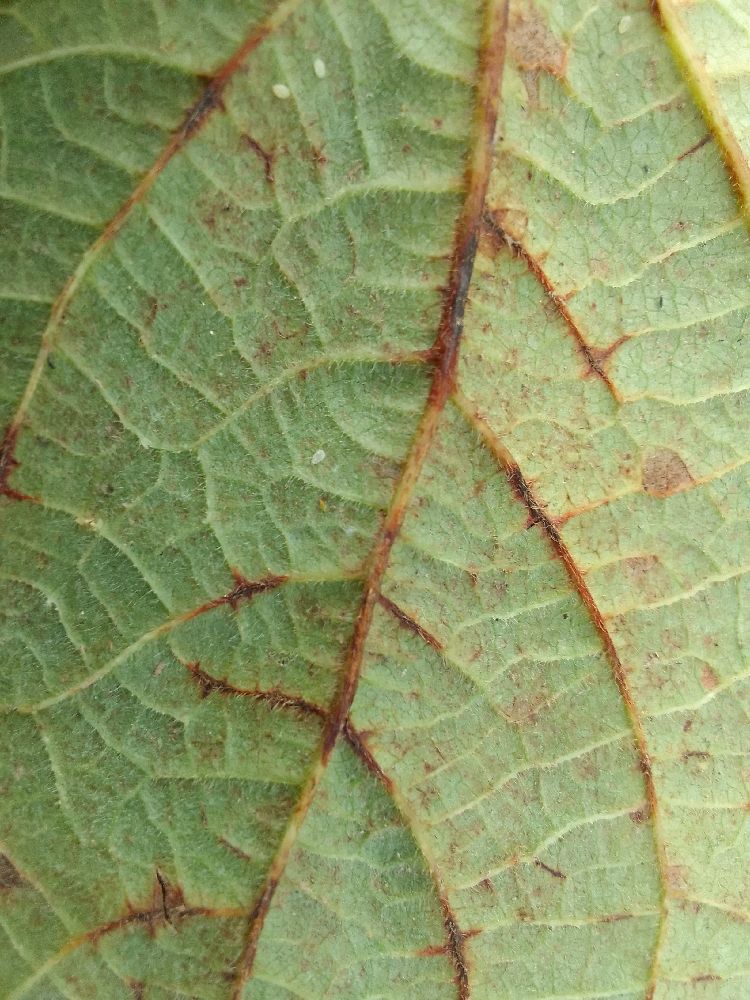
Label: anthracnose